Hannover 96

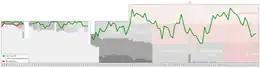
Historical chart of Hannover 96 league performance

In common with most other German organizations, the club was dissolved after the Second World War by occupying Allied authorities. A combined local side was assembled in August 1945 and the next month a mixed group of players from Hannover 96 and Arminia Hannover played their first post-war match against a British military team. HSV was later formally re-established as Hannoverscher SV on 11 November 1945, before re-adopting its traditional name on 27 April 1946. The club resumed league play in 1947 in the first division Oberliga Nord and was relegated, but quickly returned to the top-flight in 1949. Hannover 96's next appearance in a national final would not come until 1954 when they soundly defeated 1. FC Kaiserslautern 5–1. The beaten side included five of the same players who would go on later that year to win Germany's first World Cup in a surprise victory known as the Miracle of Bern. In 1963, the Bundesliga, Germany's new professional football league, began play with 16 of the nation's top teams. Hannover played in the Regionalliga Nord (II) that season, but earned promotion to the senior circuit in the following year. The club's advance to the Bundesliga in 1964 was well received, as they set a league attendance record in their first year, averaging 46,000 spectators a game. 96 played at the upper level for a decade, until they were relegated to the 2nd Bundesliga Nord for the 1974–75 season. They returned quickly, but again went down, this time to spend 17 of the next 20 years in the second tier.